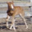
Label: horse